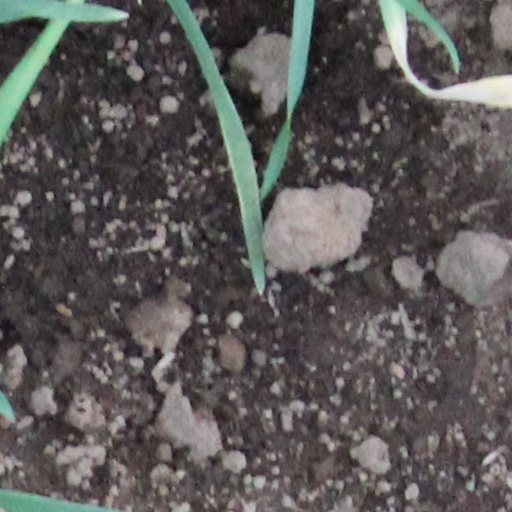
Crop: wheat